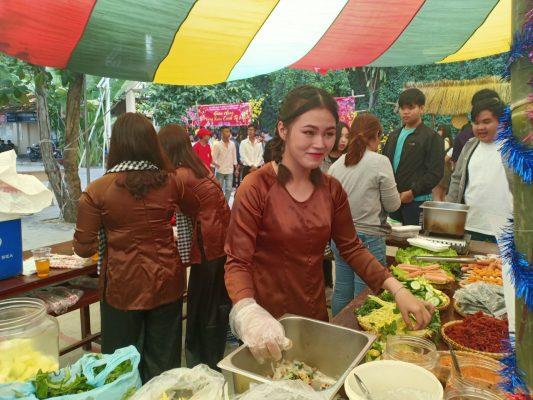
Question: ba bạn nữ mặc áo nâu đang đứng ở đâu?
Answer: ở một quầy bán thức ăn nhanh